Kiwi Campus

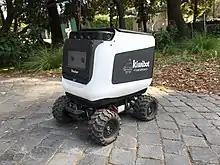
Front view of a 2nd generation Kiwibot.

Kiwi Campus, commonly referred to as Kiwi, is a Colombian-owned startup company providing food deliveries in California, United States, using largely autonomous robots called Kiwibots. Started in 2017 at the University of California, Berkeley, the company also delivers to parts of the city of Berkeley, on the Stanford University campus in Palo Alto, and in San Jose.